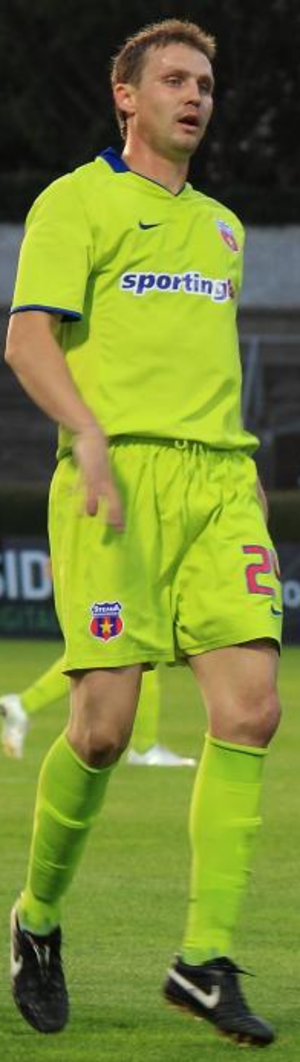
Sorin Ghionea est un footballeur roumain né le 11 mai 1979 à Galați. Il évolue au poste de défenseur.